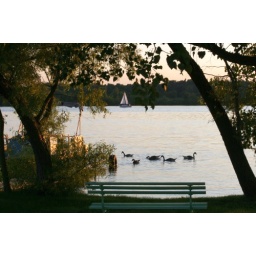
Little white boat by wmgarrett